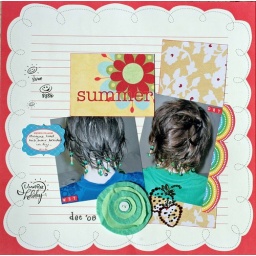
Created by Alison Abernethy using the green poppie flower :) Fandabbydosey work Ali!